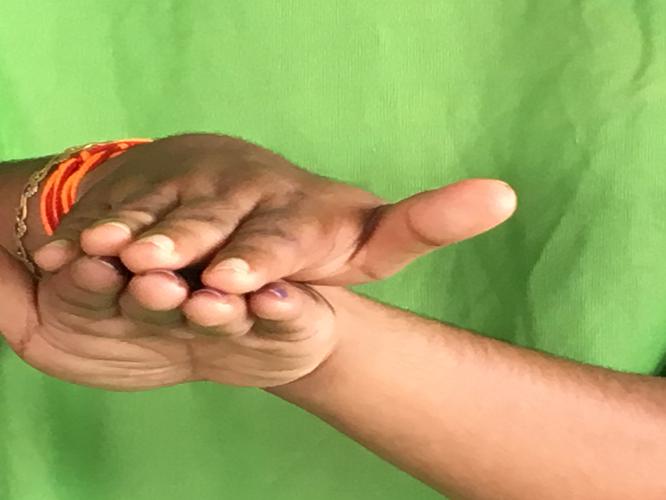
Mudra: Matsya
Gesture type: double_hand